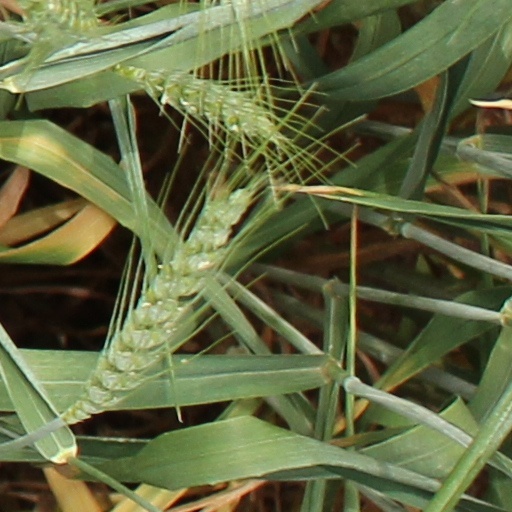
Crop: wheat